Henri Deterding

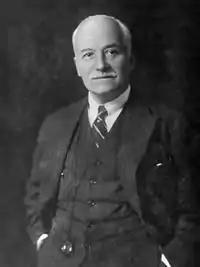
Henri Deterding

Henri Wilhelm August Deterding, (19 April 1866 – 4 February 1939) was one of the first executives of the Royal Dutch Petroleum Company and was its general manager for 36 years, from 1900 to 1936, and was also chairman of the combined Royal Dutch/Shell oil company. He succeeded the founder of Royal Dutch, Jean Baptiste August Kessler, when he died, and made Royal Dutch Shell a competitor to John D. Rockefeller's Standard Oil and one of the world's largest petroleum companies.